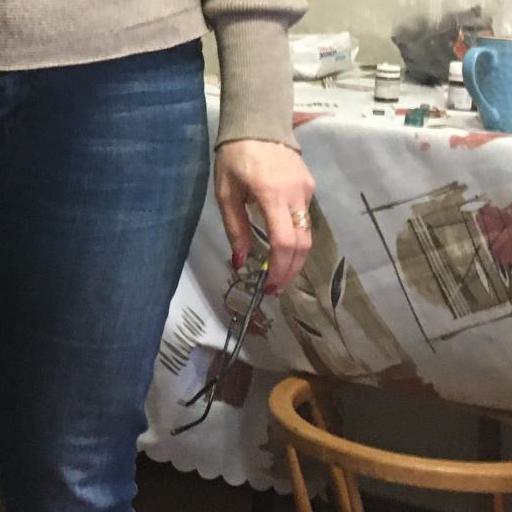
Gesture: no_gesture